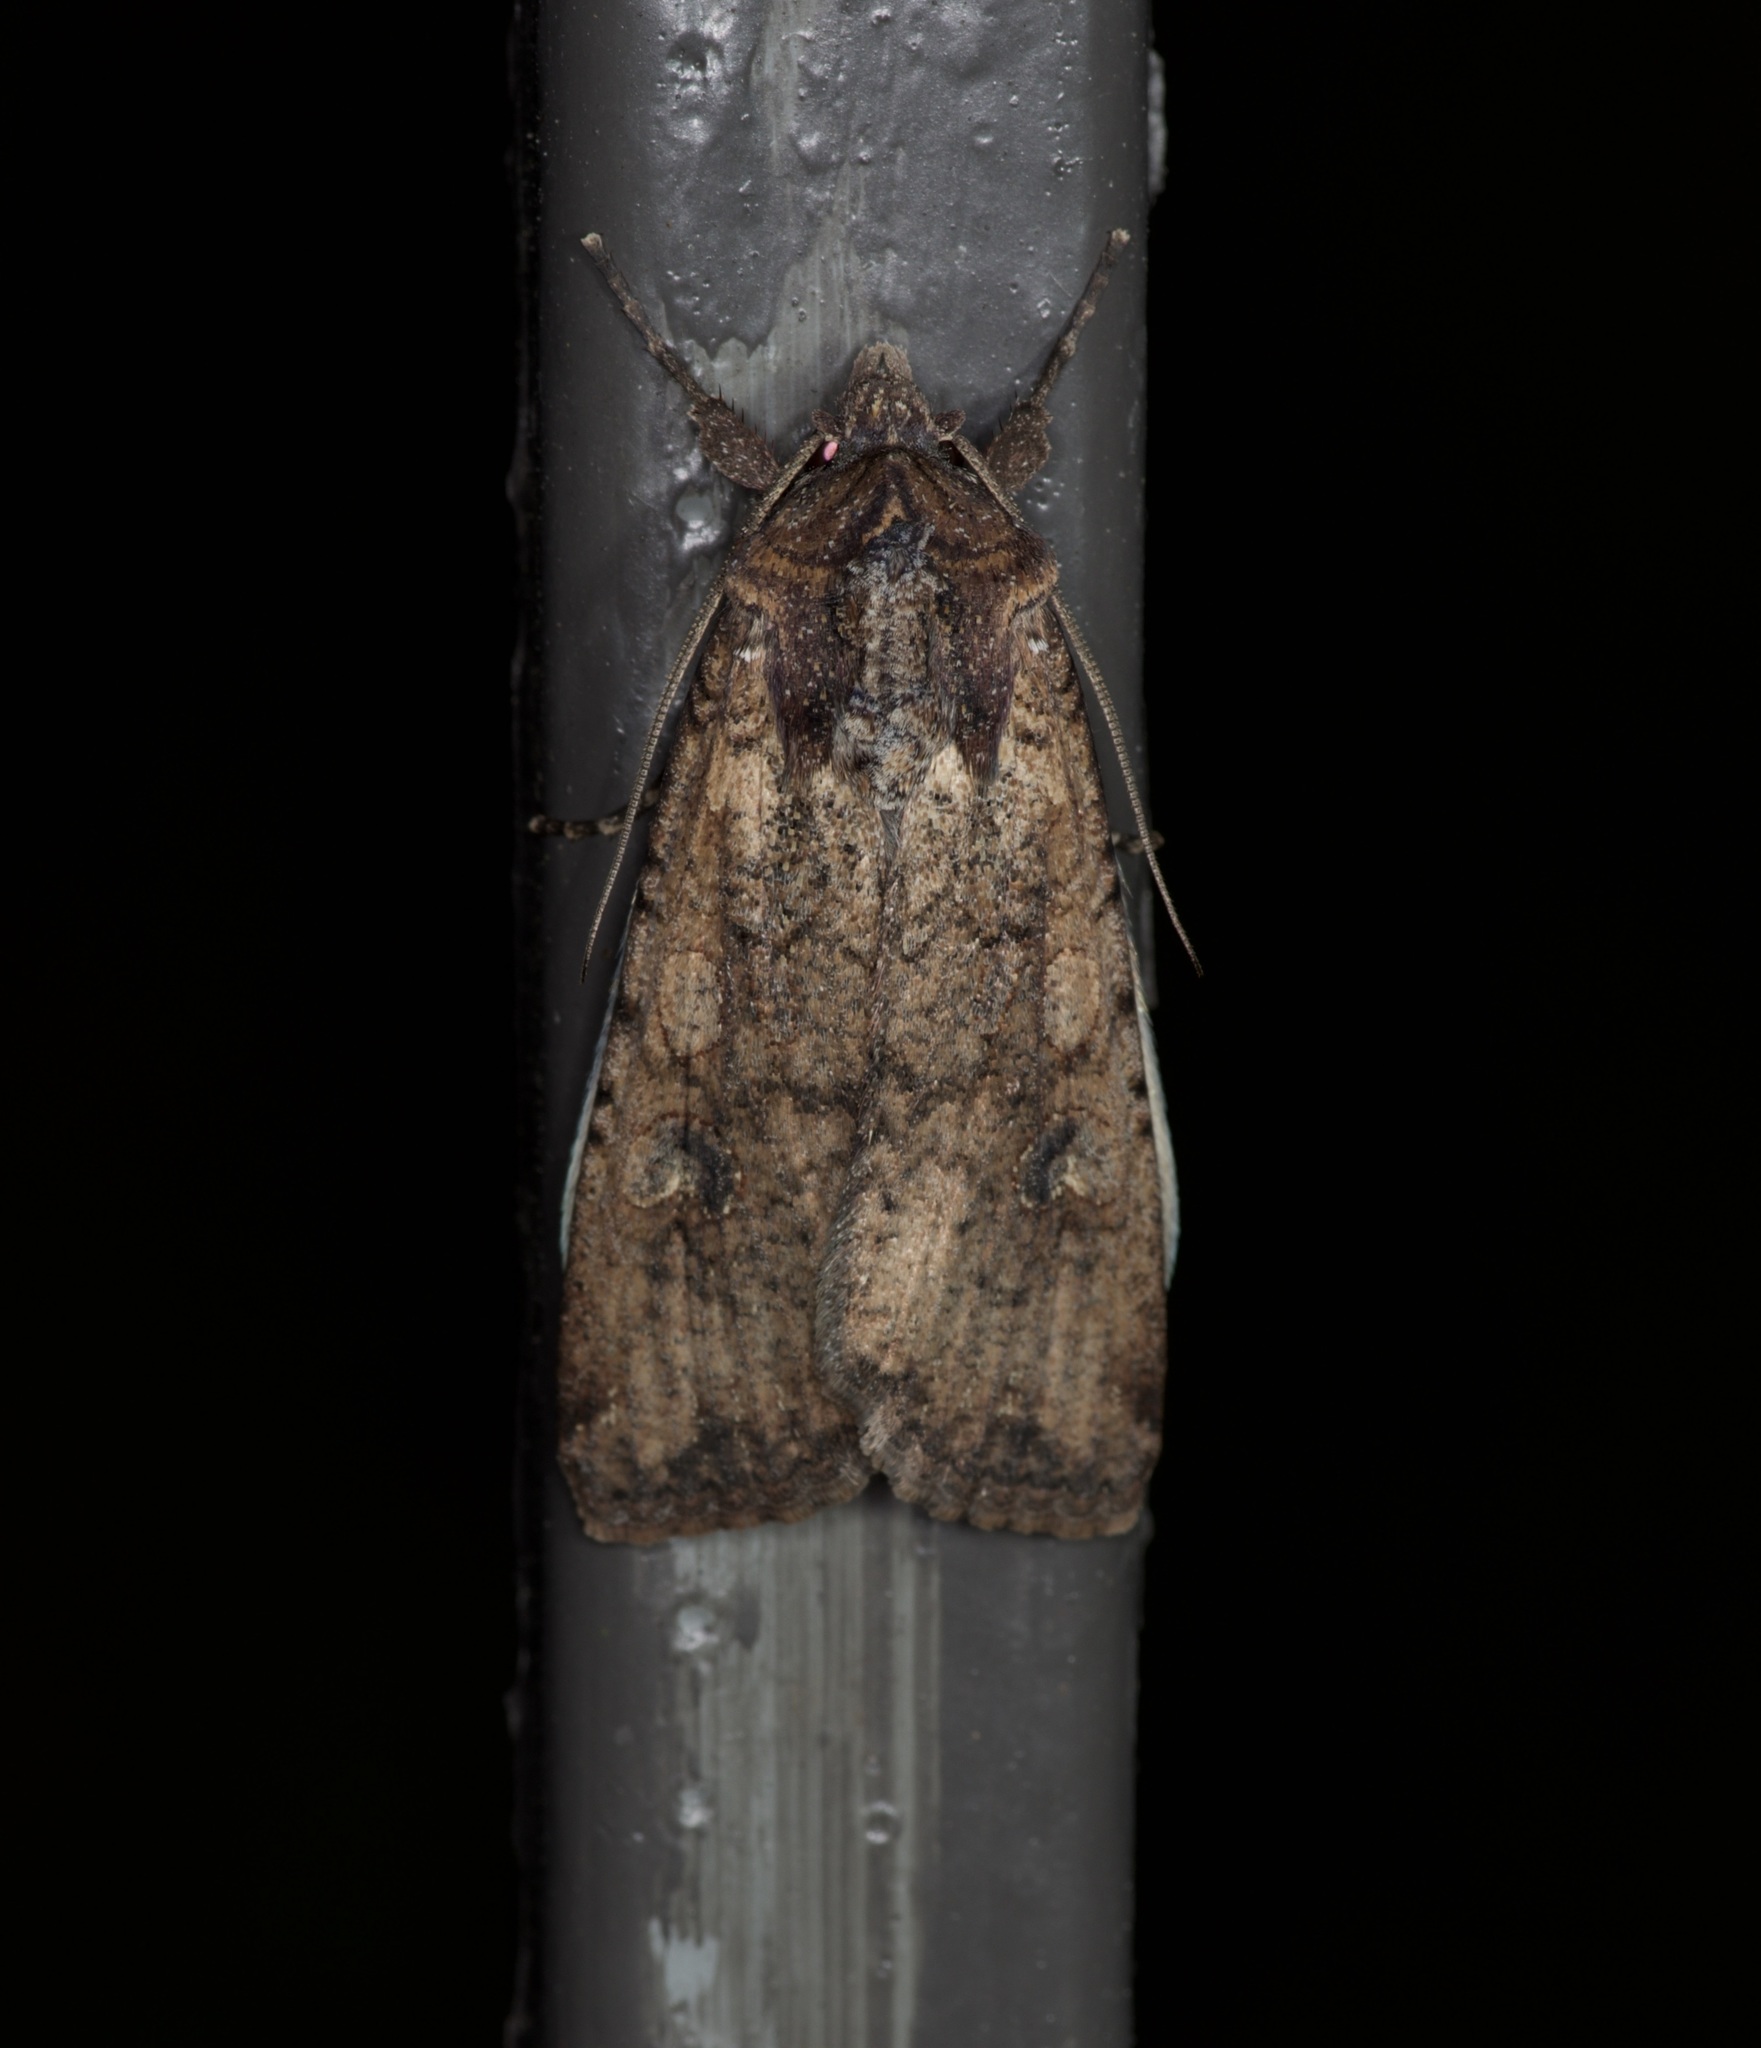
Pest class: cutworms